Lychee wine

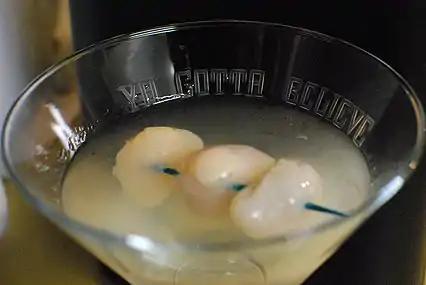
Lychee cocktail

Archaeology has proved that ancient Sinae brewed wine, although the winemaking technique and flavor might be completely different from the modern age. Lychee wine has been devised in Canton since at least the Tang Dynasty. The Xuzhoufu lychee wine used to be exclusive for the imperial family in the Qing dynasty.